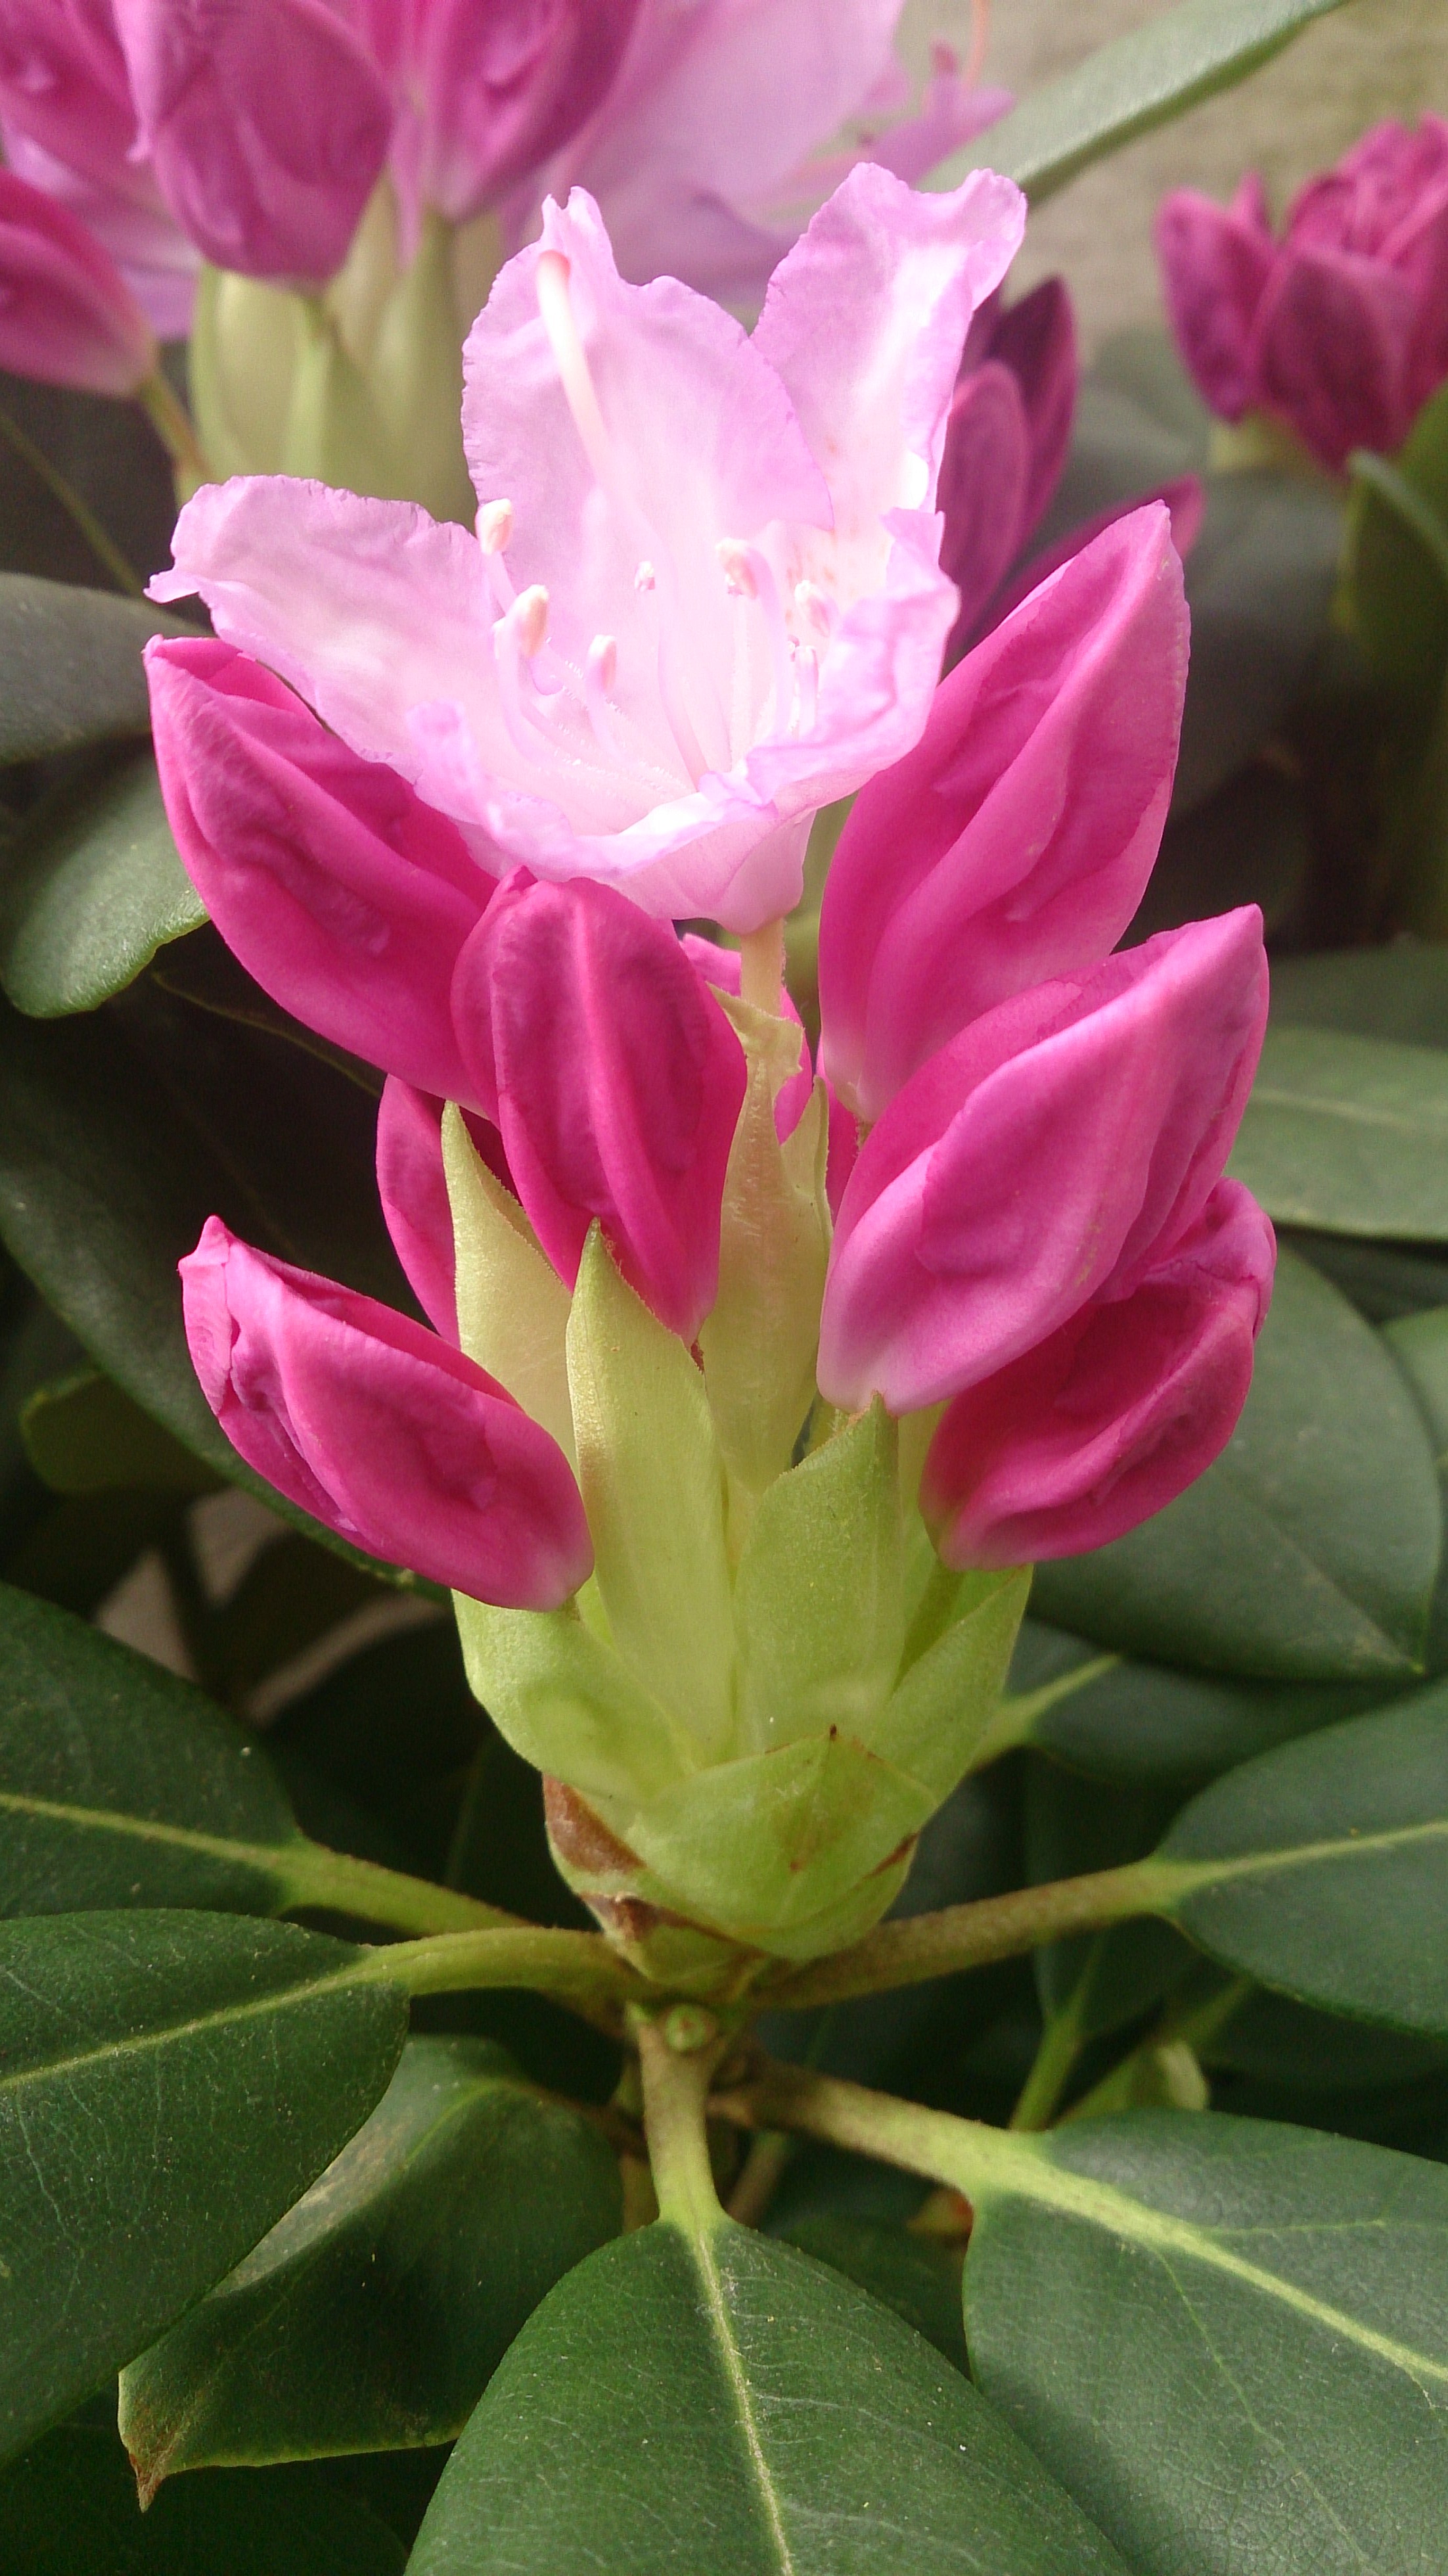
nature, plant, flower, petal, macro, botany, garden, closeup, pink, flora, shrub, rhododendron, flowering plant, land plant